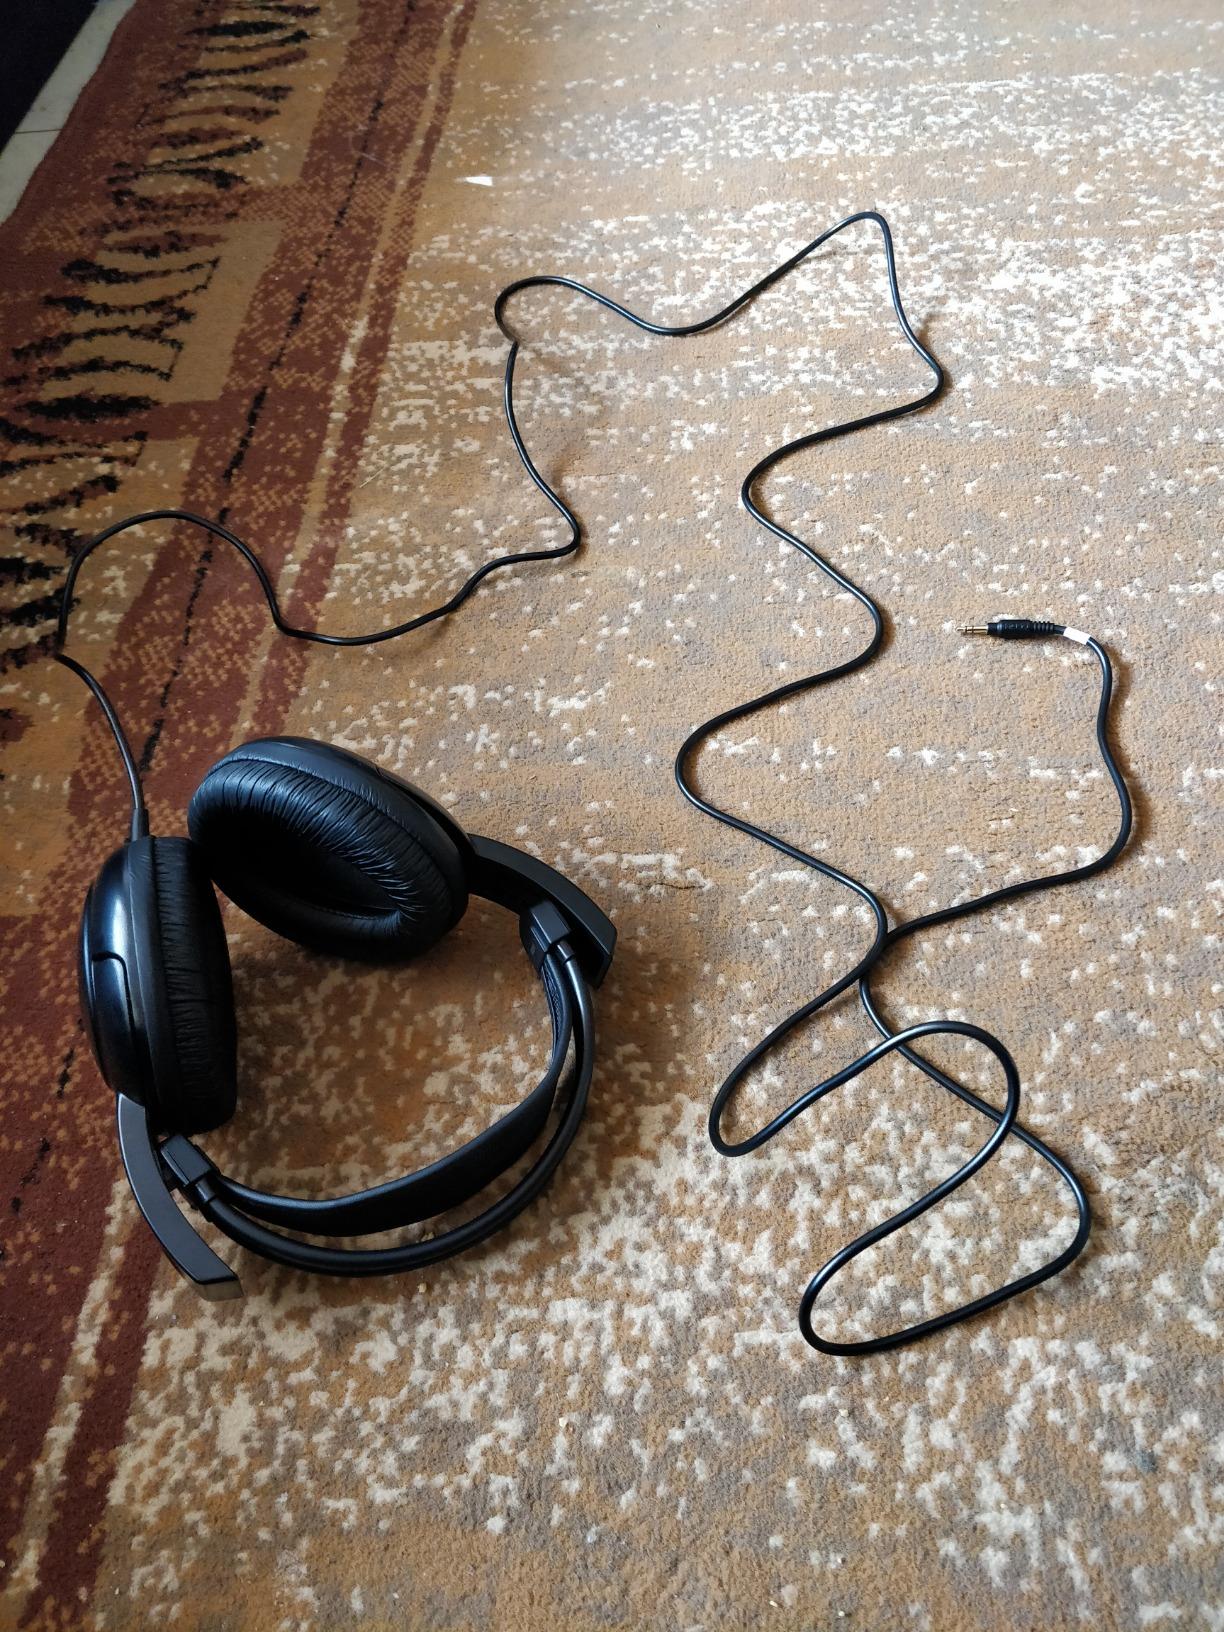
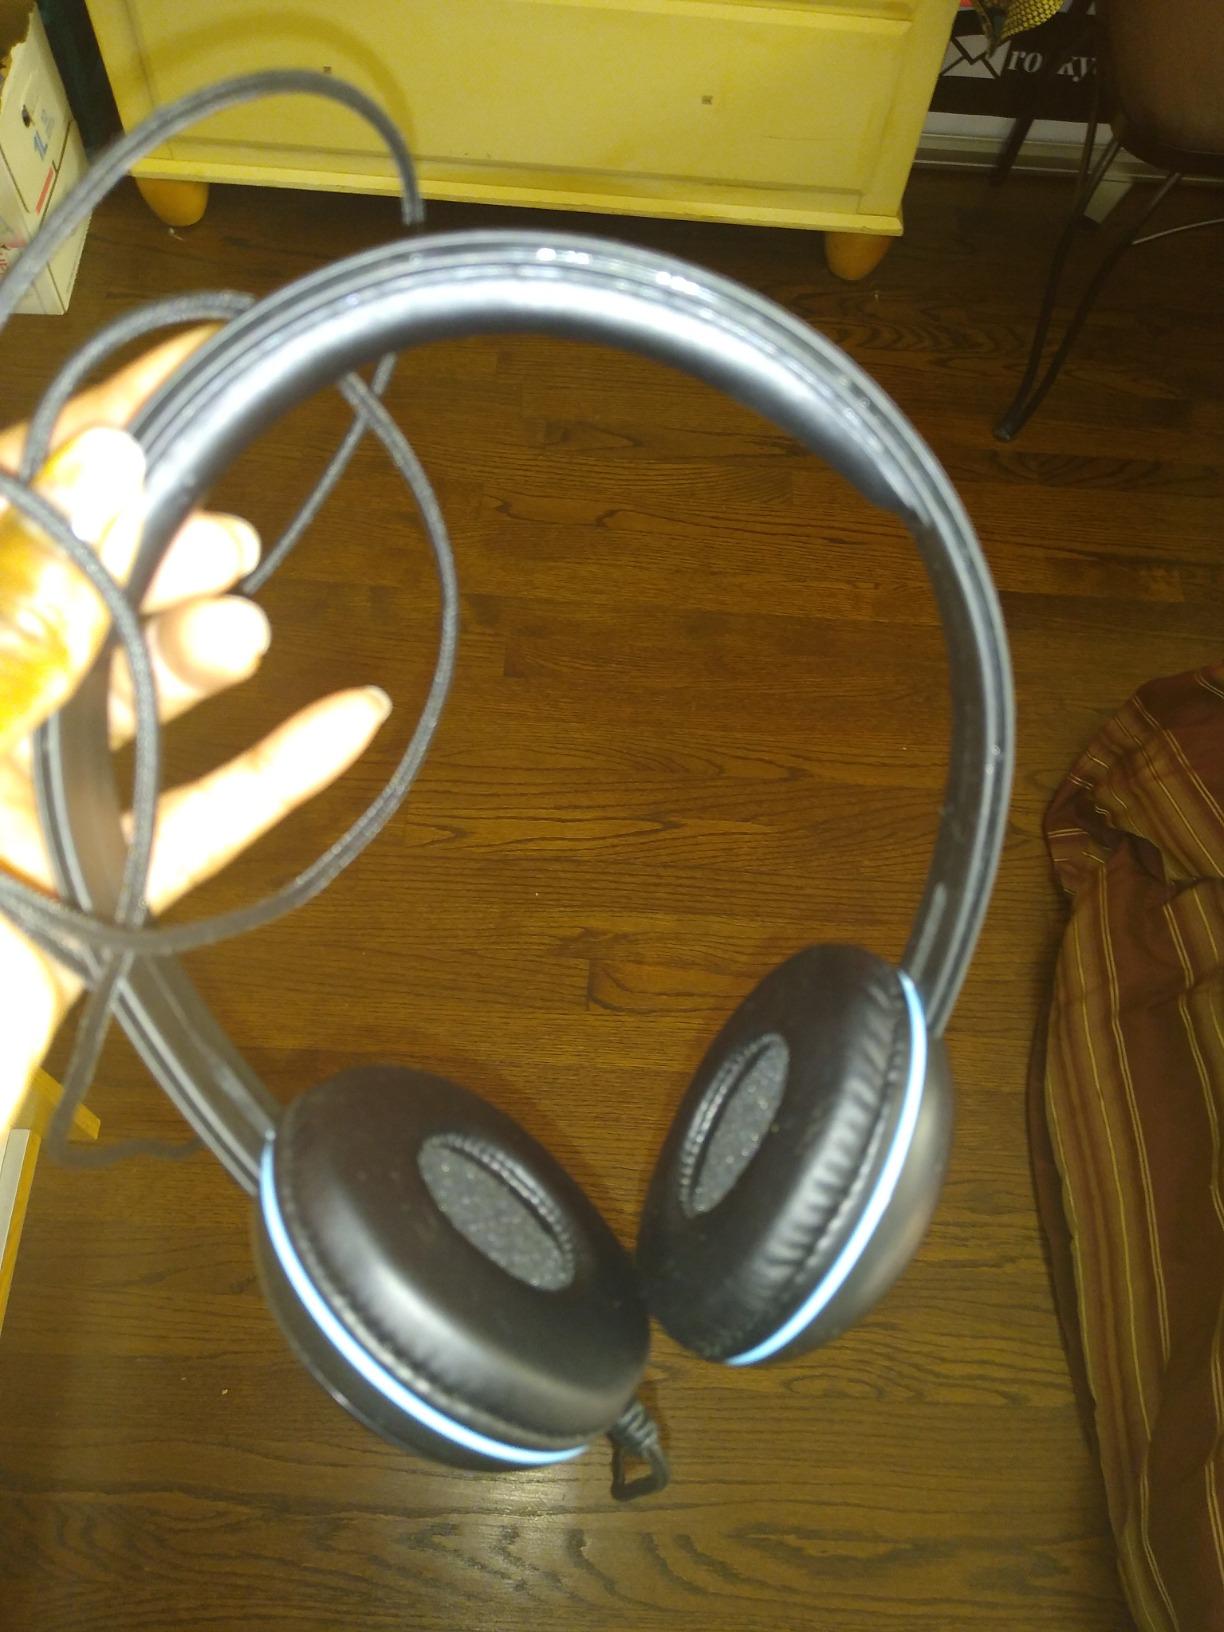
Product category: headphones
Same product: no